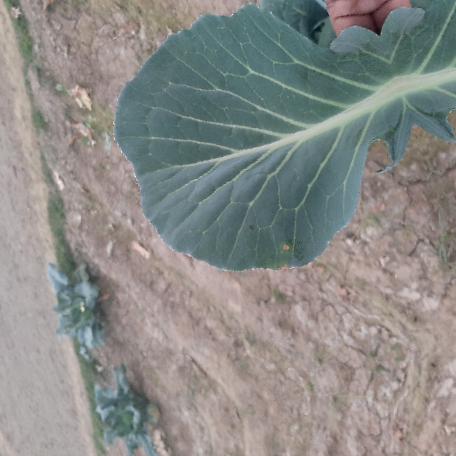
Label: Disease Free